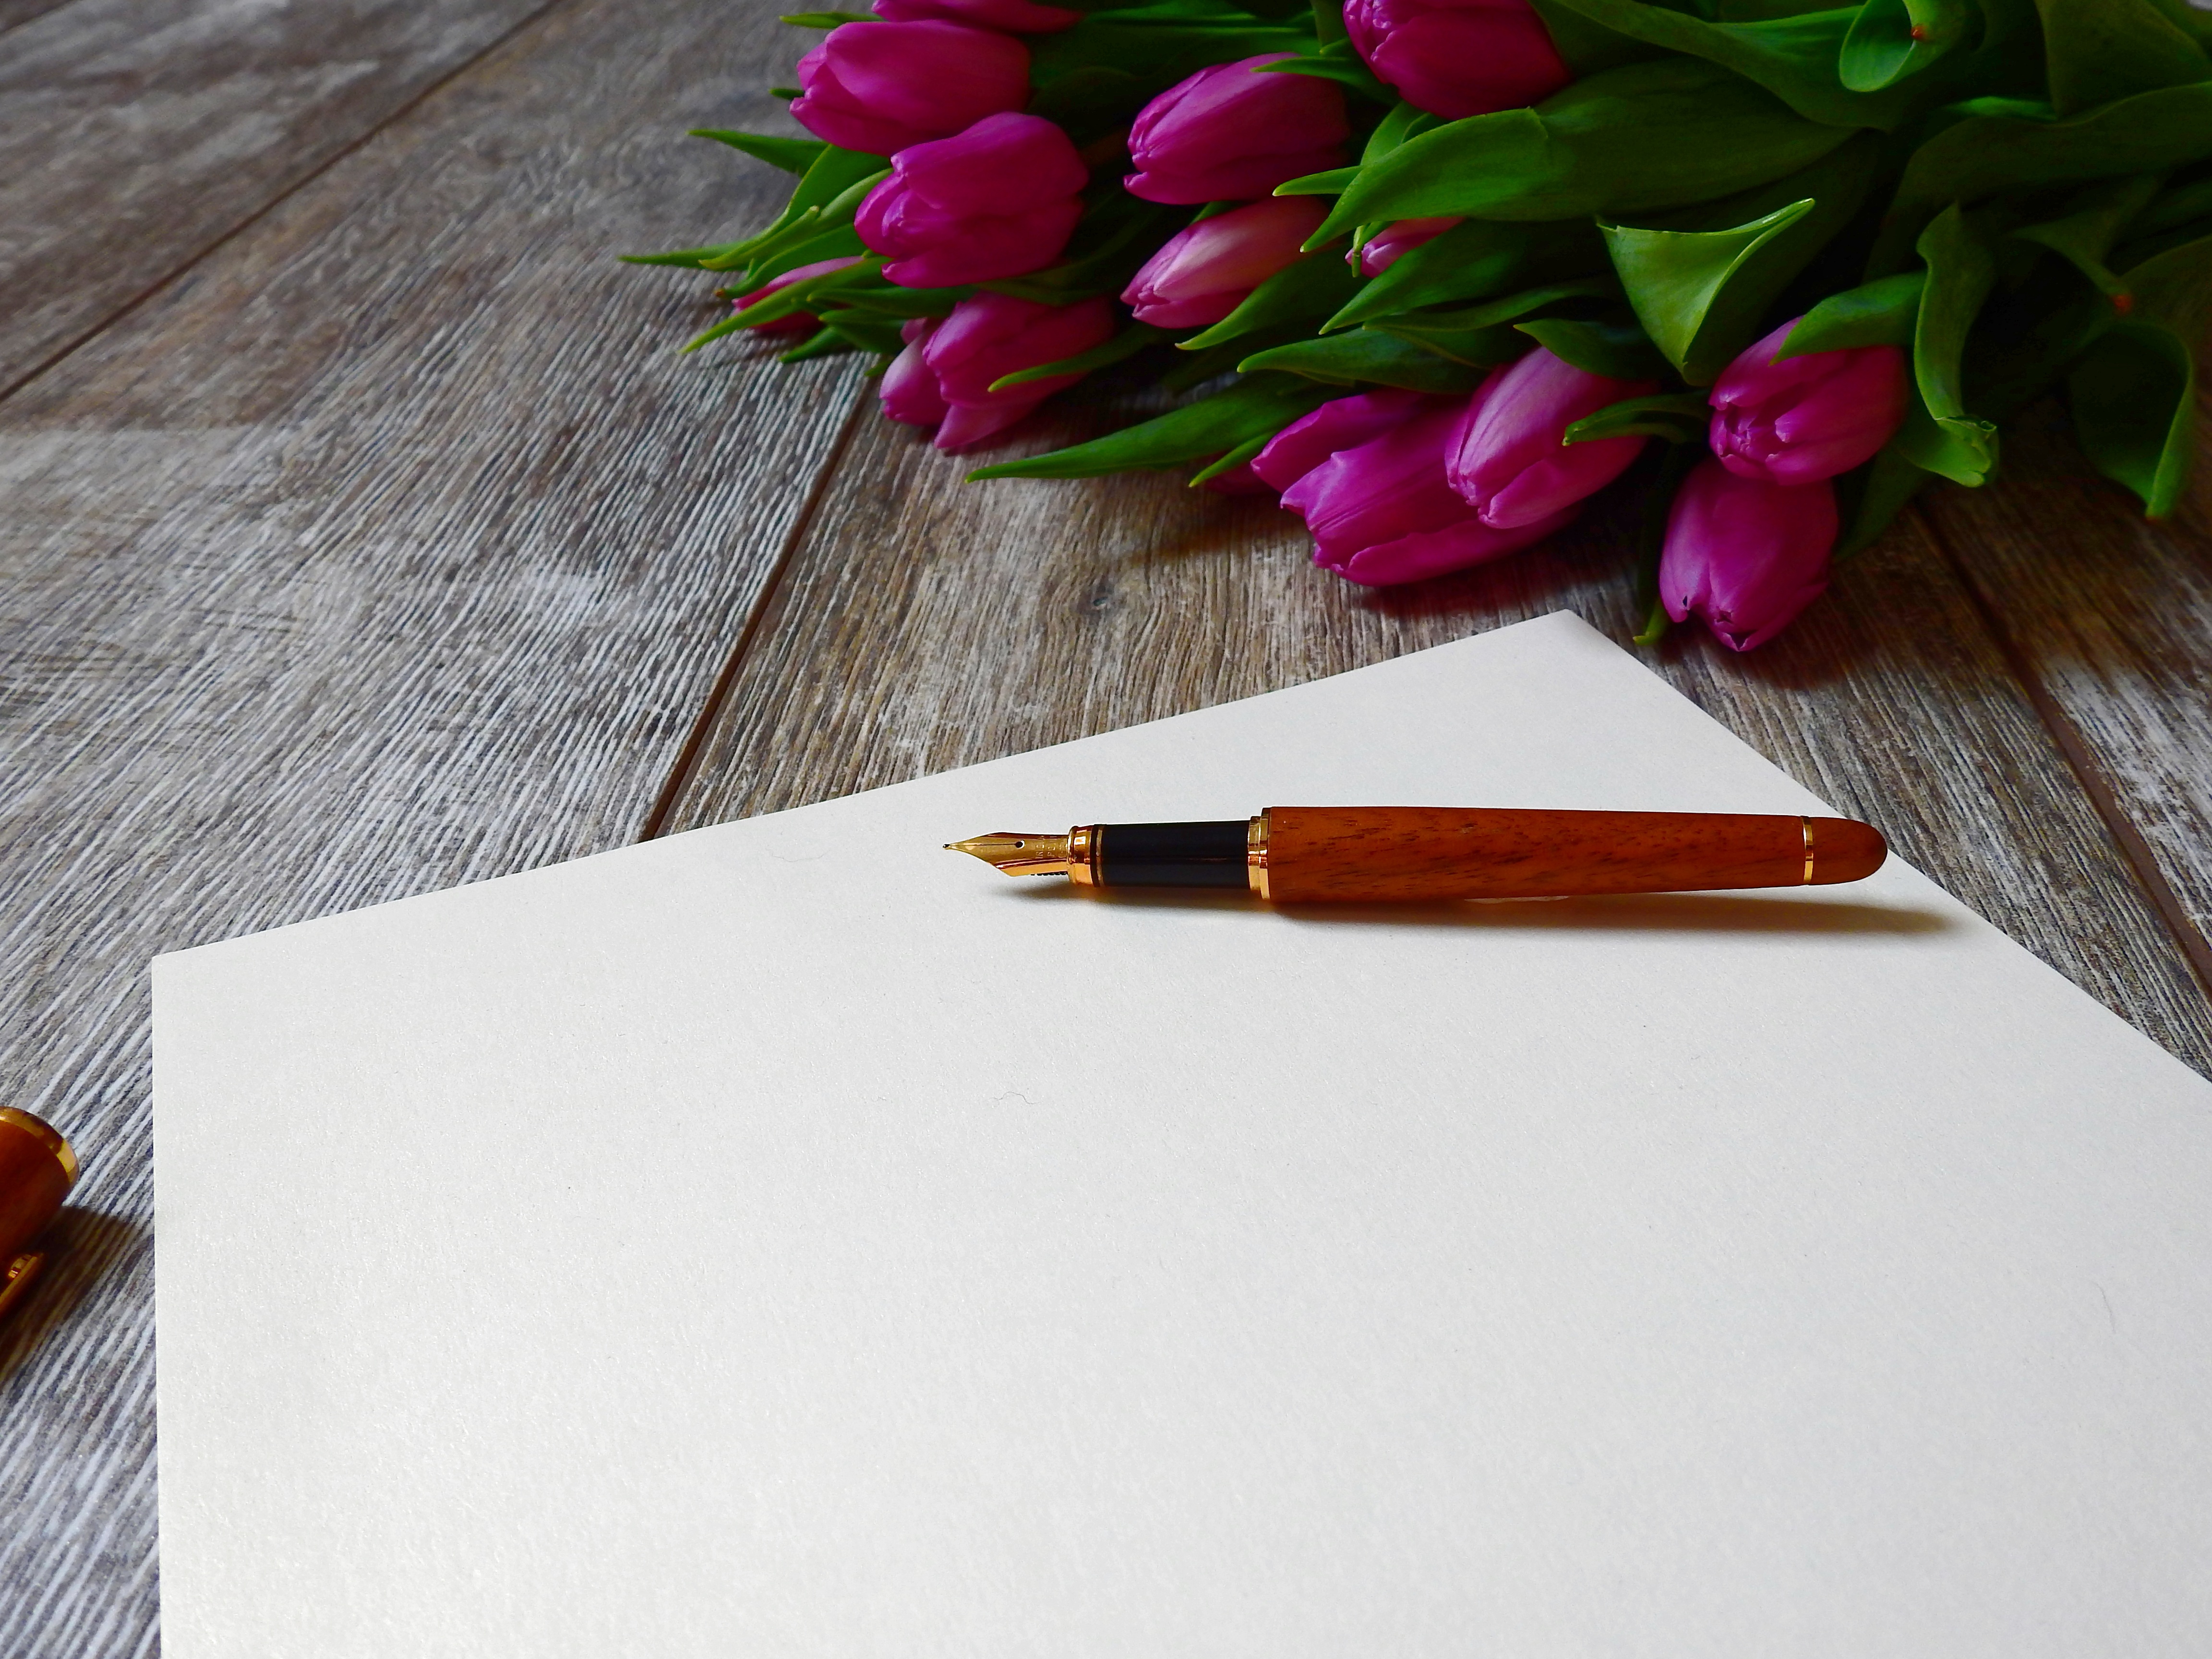
blossom, flower, petal, bloom, love, bouquet, communication, romantic, paper, ink, fountain pen, writing implement, letters, calligraphy, tulips, leave, filler, communicate, writing utensil